Oerip Soemohardjo

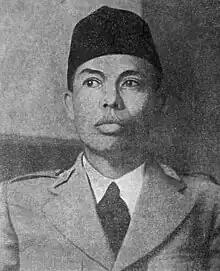
Lieutenant General Sudirman was elected as leader of the TKR on 12 November 1945. He kept Oerip as his chief of general staff.

On 12 November 1945, at the first general meeting of army leadership, Lieutenant General Sudirman – the leader of the Fifth Division in Purwokerto, who had two years military experience and was 23 years younger than Oerip – was elected leader of the army following two deadlocked votes. In the third round, Oerip had 21 votes to Sudirman's 22. Divisional commanders from Sumatra, who had voted unanimously, swayed the vote in Sudirman's favour; Oerip had lost votes because some of the division leaders distrusted his history with the KNIL and the oath he had taken to the Dutch motherland upon graduation. Although Sudirman was surprised at his selection and offered to surrender the leadership position to Oerip, the meeting did not allow it; Oerip himself was glad to no longer be in charge of the army. Sudirman kept Oerip, by then a lieutenant general, to serve as chief of general staff under him. While Sudirman remained unconfirmed, Oerip remained "de jure" leader; however, the Indonesian journalist Salim Said writes that Oerip's orders were at times unintelligible owing to the leader's poor command of Indonesian and often ignored unless approved by Sudirman.